Engelbert Mveng

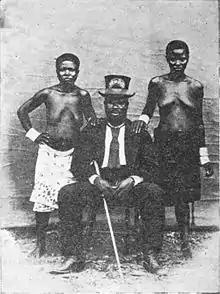
A scan from Mveng's "Histoire du Cameroun", depicting King Ndumbe Lobe Bell

Mveng was implicated in the functioning of several intellectual associations. He opened the festival symposium in the first World Festival of Negro Arts ("Festival Mondial des Arts Nègres") in Dakar, Senegal in 1966, and was secretary-general of the second festival, held in 1977 in Lagos, Nigeria.